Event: Nepal Earthquake
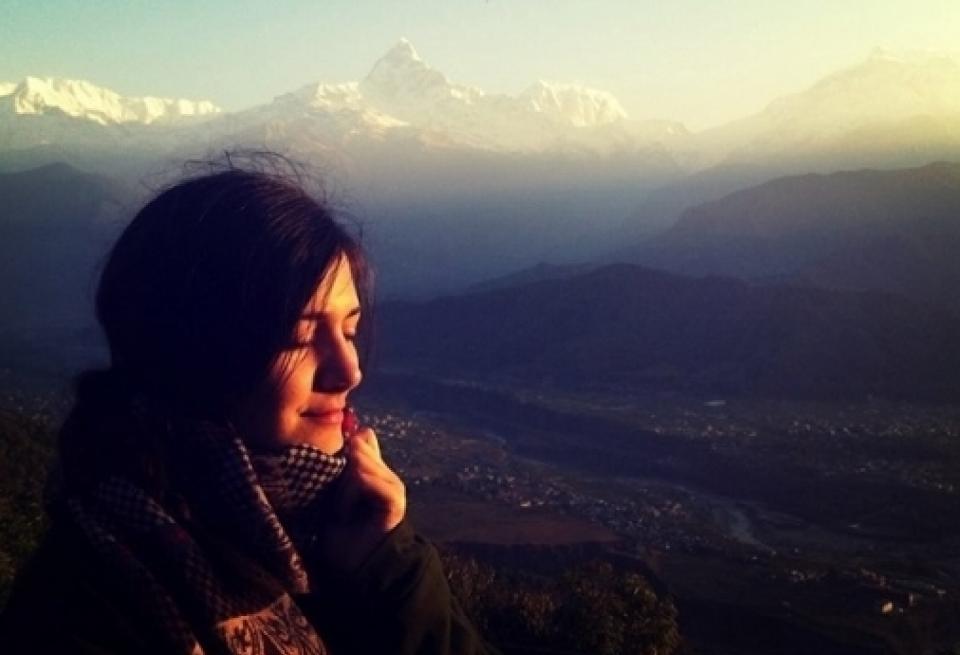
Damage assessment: no_damage